Black Saturday bushfires

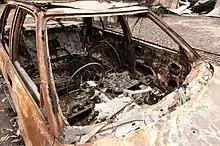
A burnt out car at Kinglake after the Black Saturday bushfires

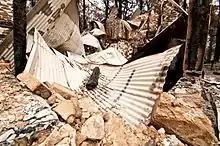
Destroyed property at Kinglake after the Black Saturday bushfires

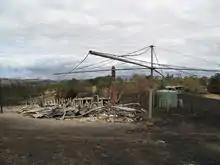
Bushfire damage to property just north of Yarra Glen, with just the Hills Hoist left standing

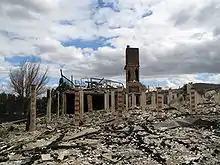
Bushfire damage to property just north of Yarra Glen

Investigations began almost immediately following the fires to determine a wide variety of things, including identification of victims, cause of ignition sources, and assessments of authority responses. A Royal Commission into the Black Saturday bushfires was conducted, a process that was intended to determine the true nature of the background causes, preparation of responsible agencies, circumstances on the day, chronology, and impacts of the events in question.